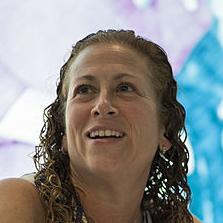
Age: 46